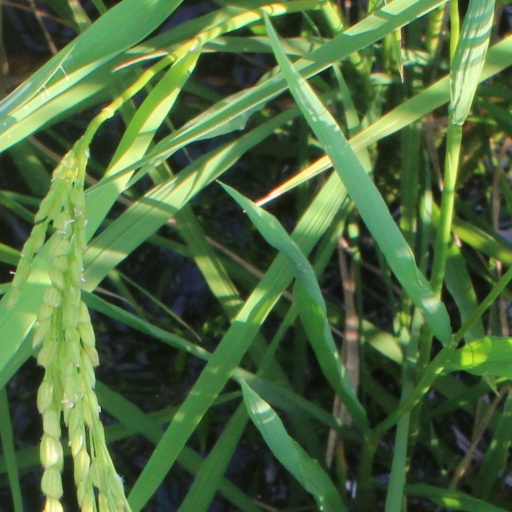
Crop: rice